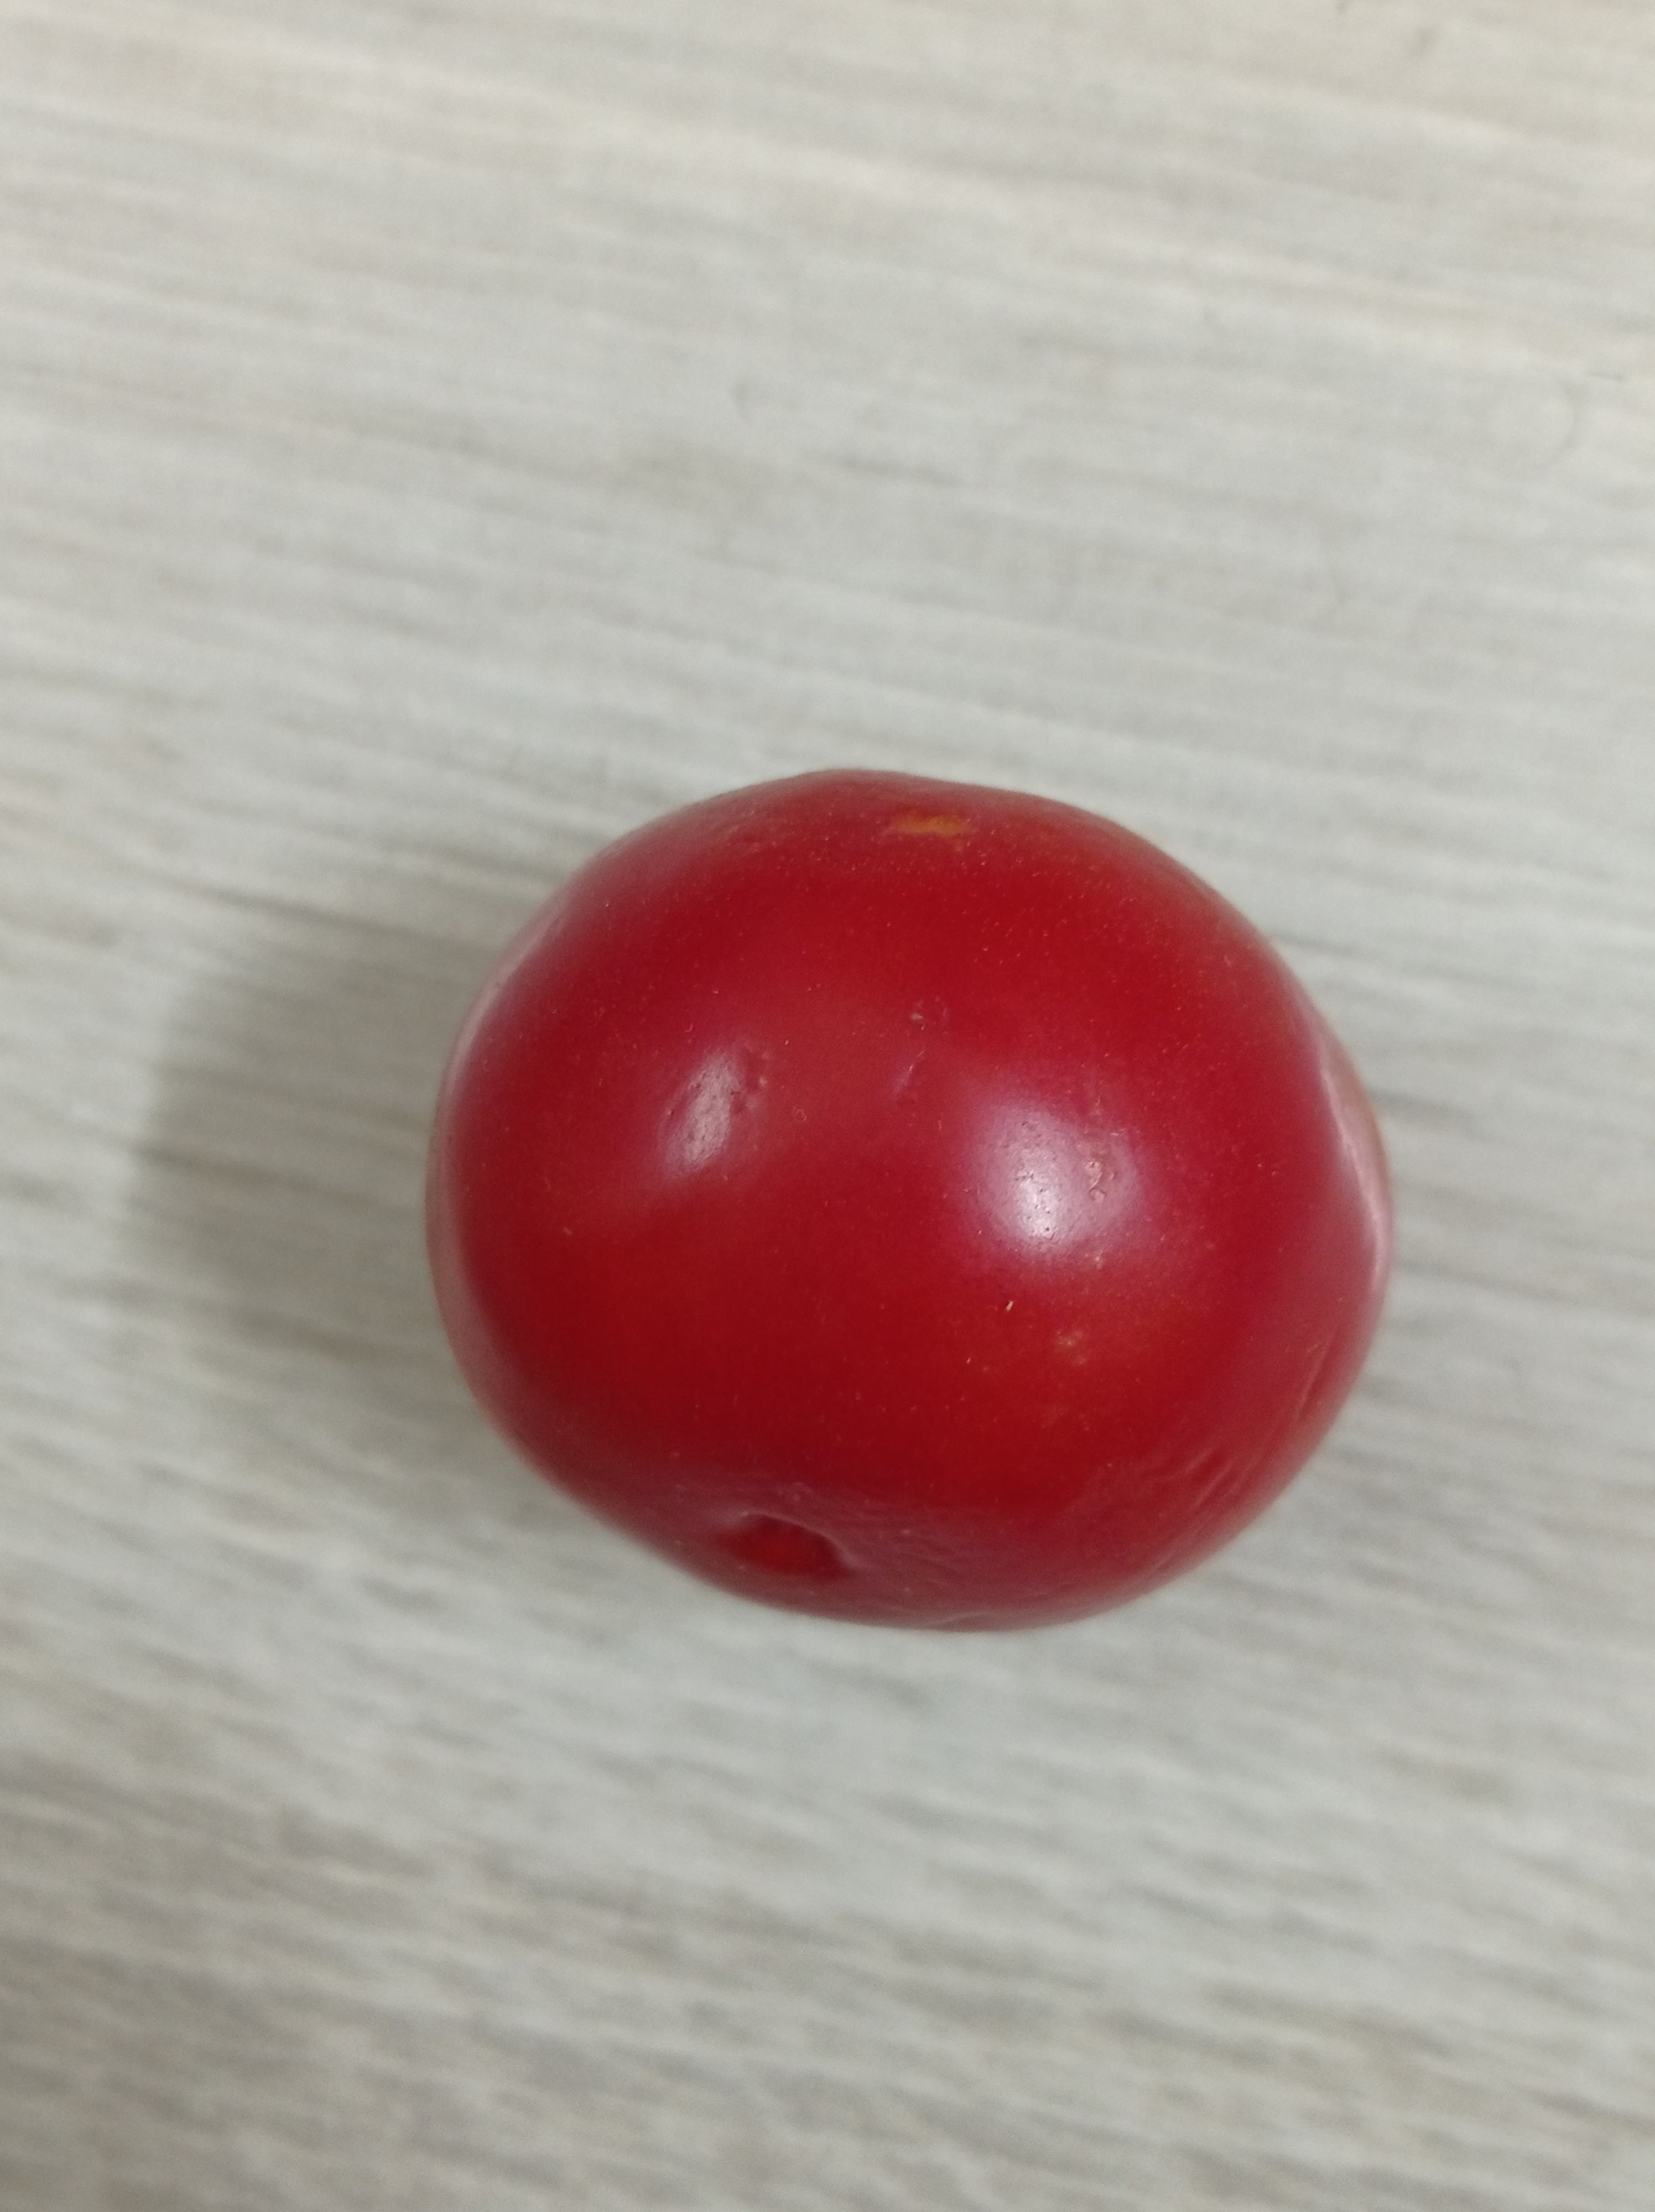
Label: Fresh